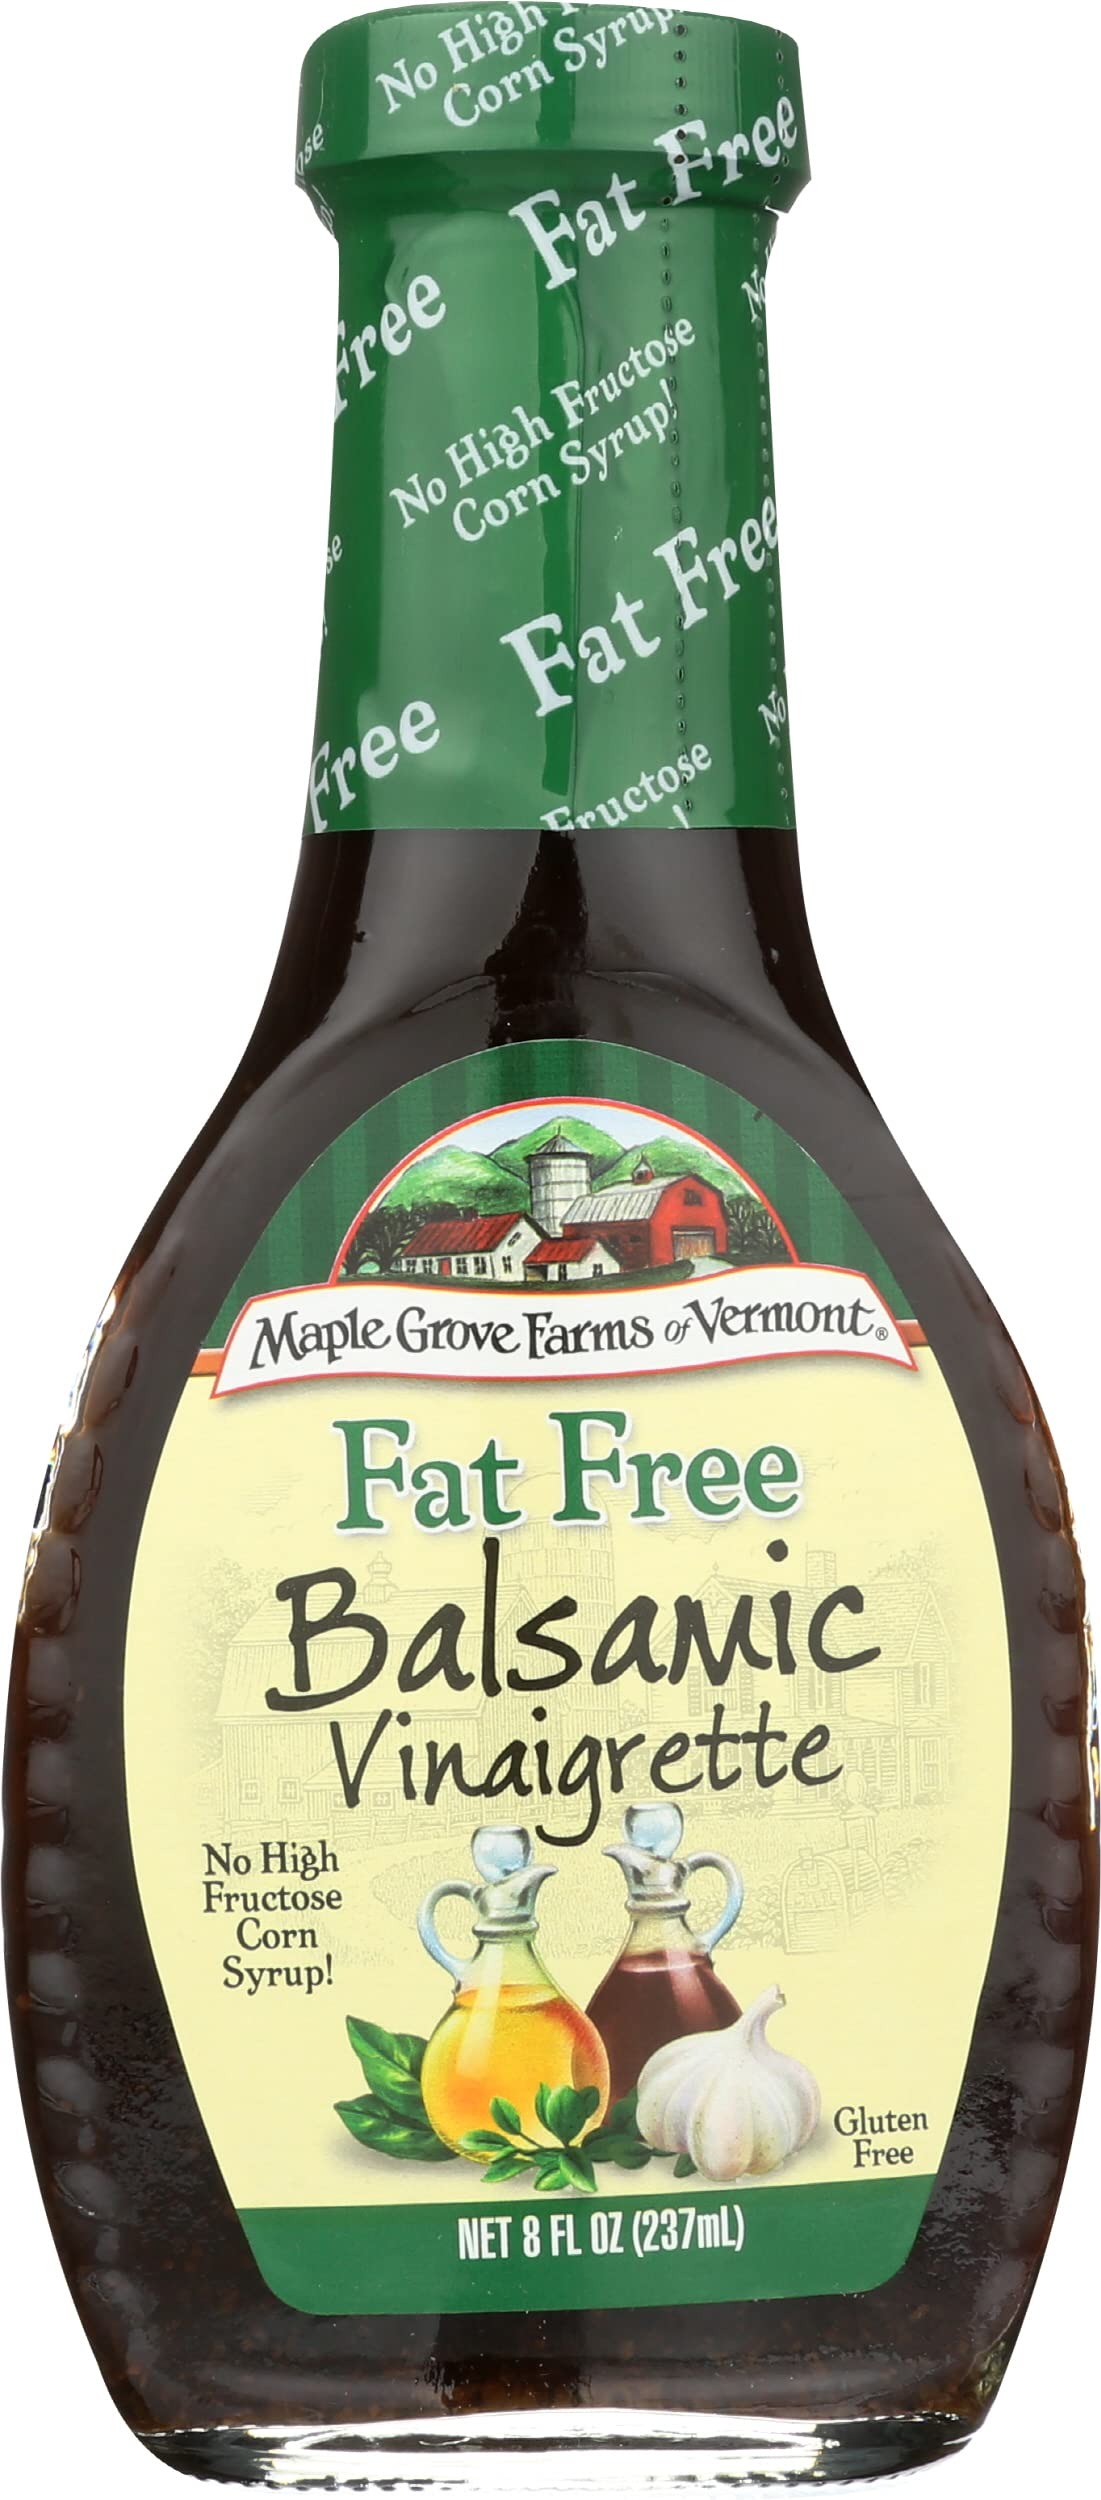
Item Name: Maple Grove Balsamic Vinaigrette Dressing, Fat Free, Gluten Free, 8 Ounces (Pack Of 6)
Bullet Point: Maple Grove Balsamic Vinaigrette Dressing, Fat Free, Gluten Free, 8 Ounces (Pack Of 6)
Value: 48.0
Unit: Ounce

Price: 22.45